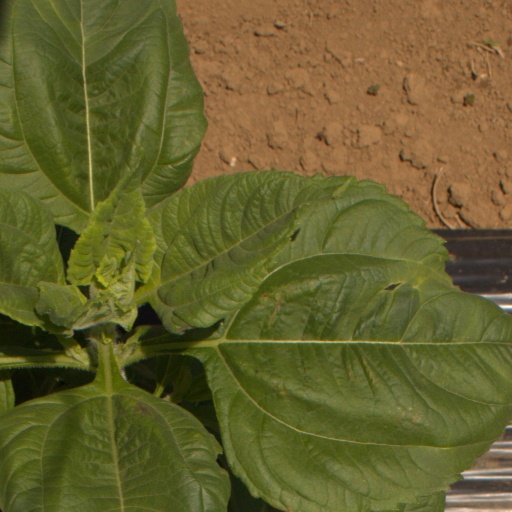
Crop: Jerusalem artichoke